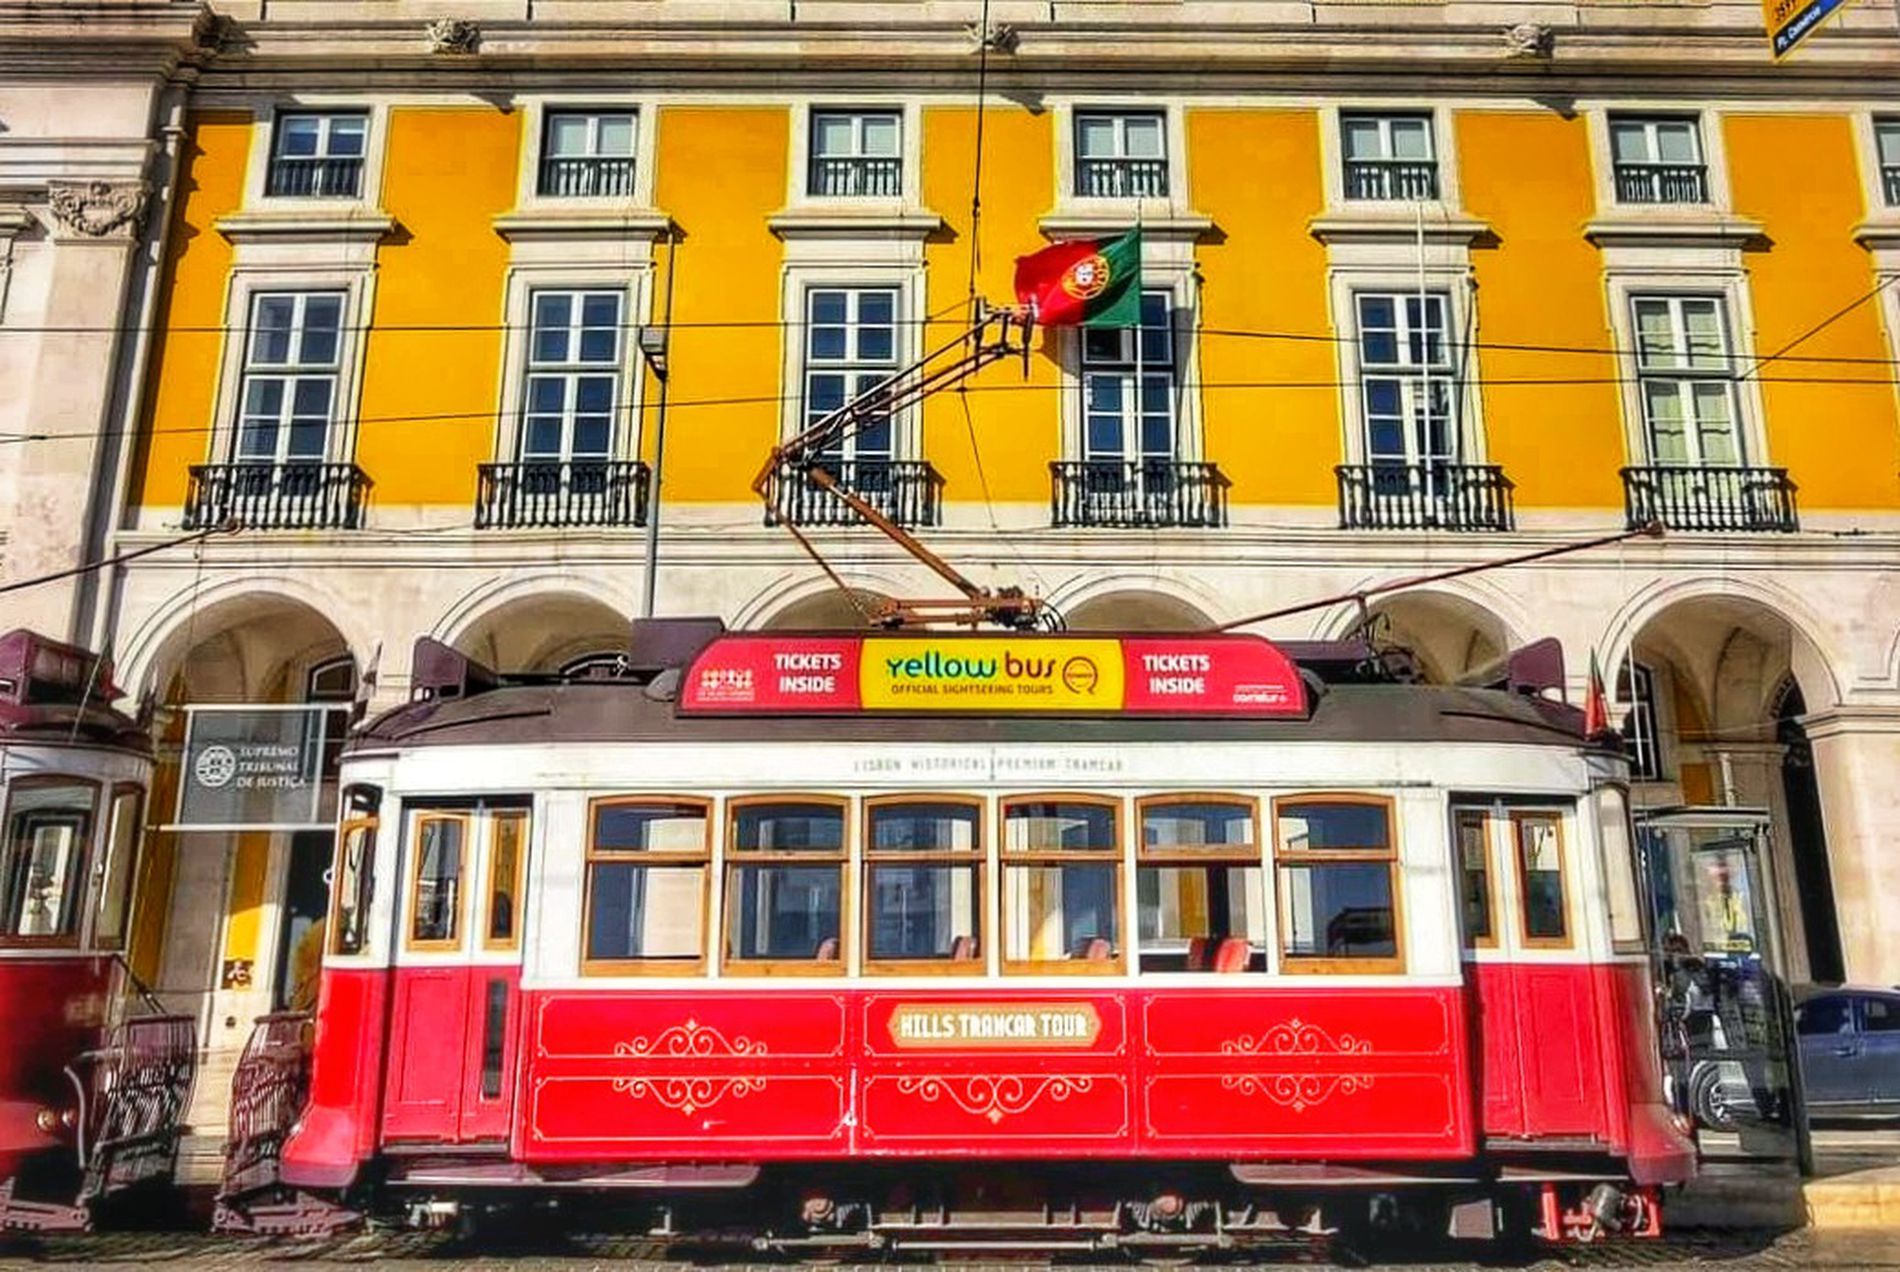
Red Tram in the City
The photo shows a red tram parked in front of a yellow building. The tram has wooden-framed windows. The Portuguese flag is displayed on the back of the tram and one of the buildings. A sign above the tram reads "Yellow Bus," and another in the middle reads "Hills Tramcar Tour".
Medium shot, The photo shows a red tram in front of a yellow building. The lighting is bright and natural, with strong shadows cast by the sun. The colors are warm, with shades of red, yellow, and white. The style is classic and simple. The atmosphere is lively and inviting. A sign above the tram reads "Yellow Bus," and another in the middle reads "Hills Tramcar Tour", indicating that it is used for tourism. The Portuguese flags in the photo add a feeling of national pride.
Labels: Car, Transportation, Vehicle, Cable Car, Railway, Train, Machine, Wheel, Streetcar, Flag, City, Tram, Sign